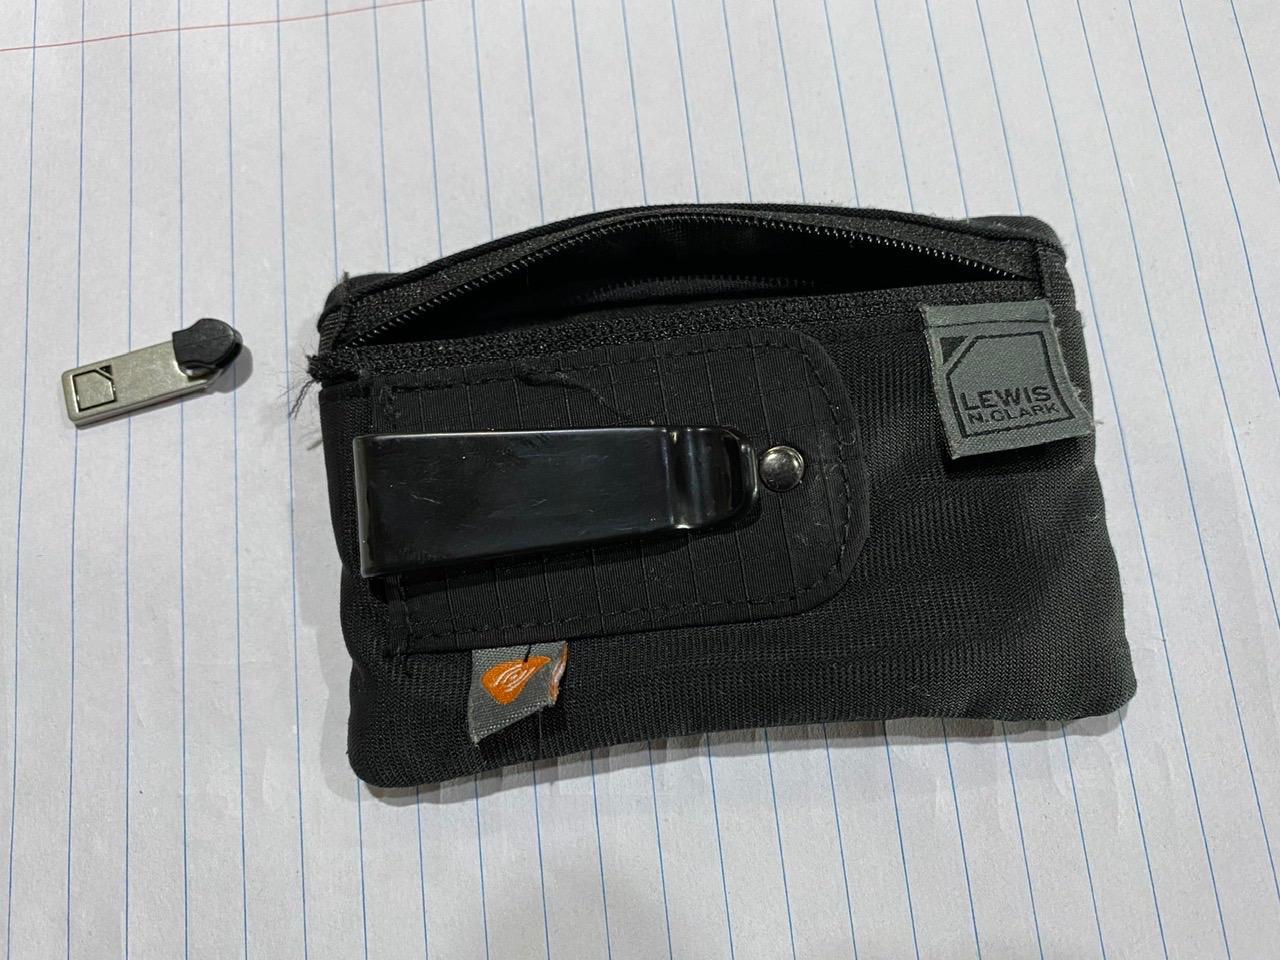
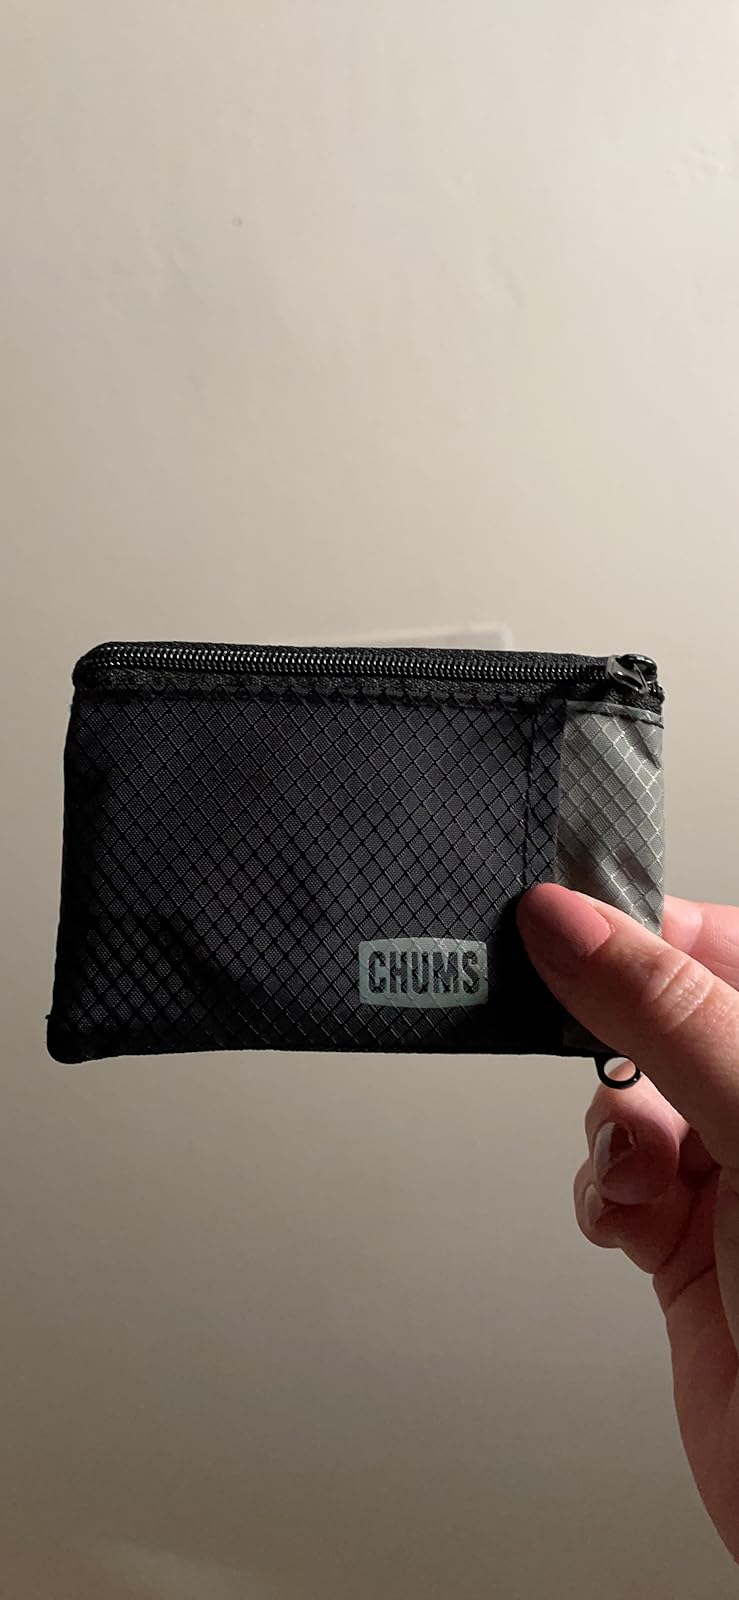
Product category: accessories_wallet
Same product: no